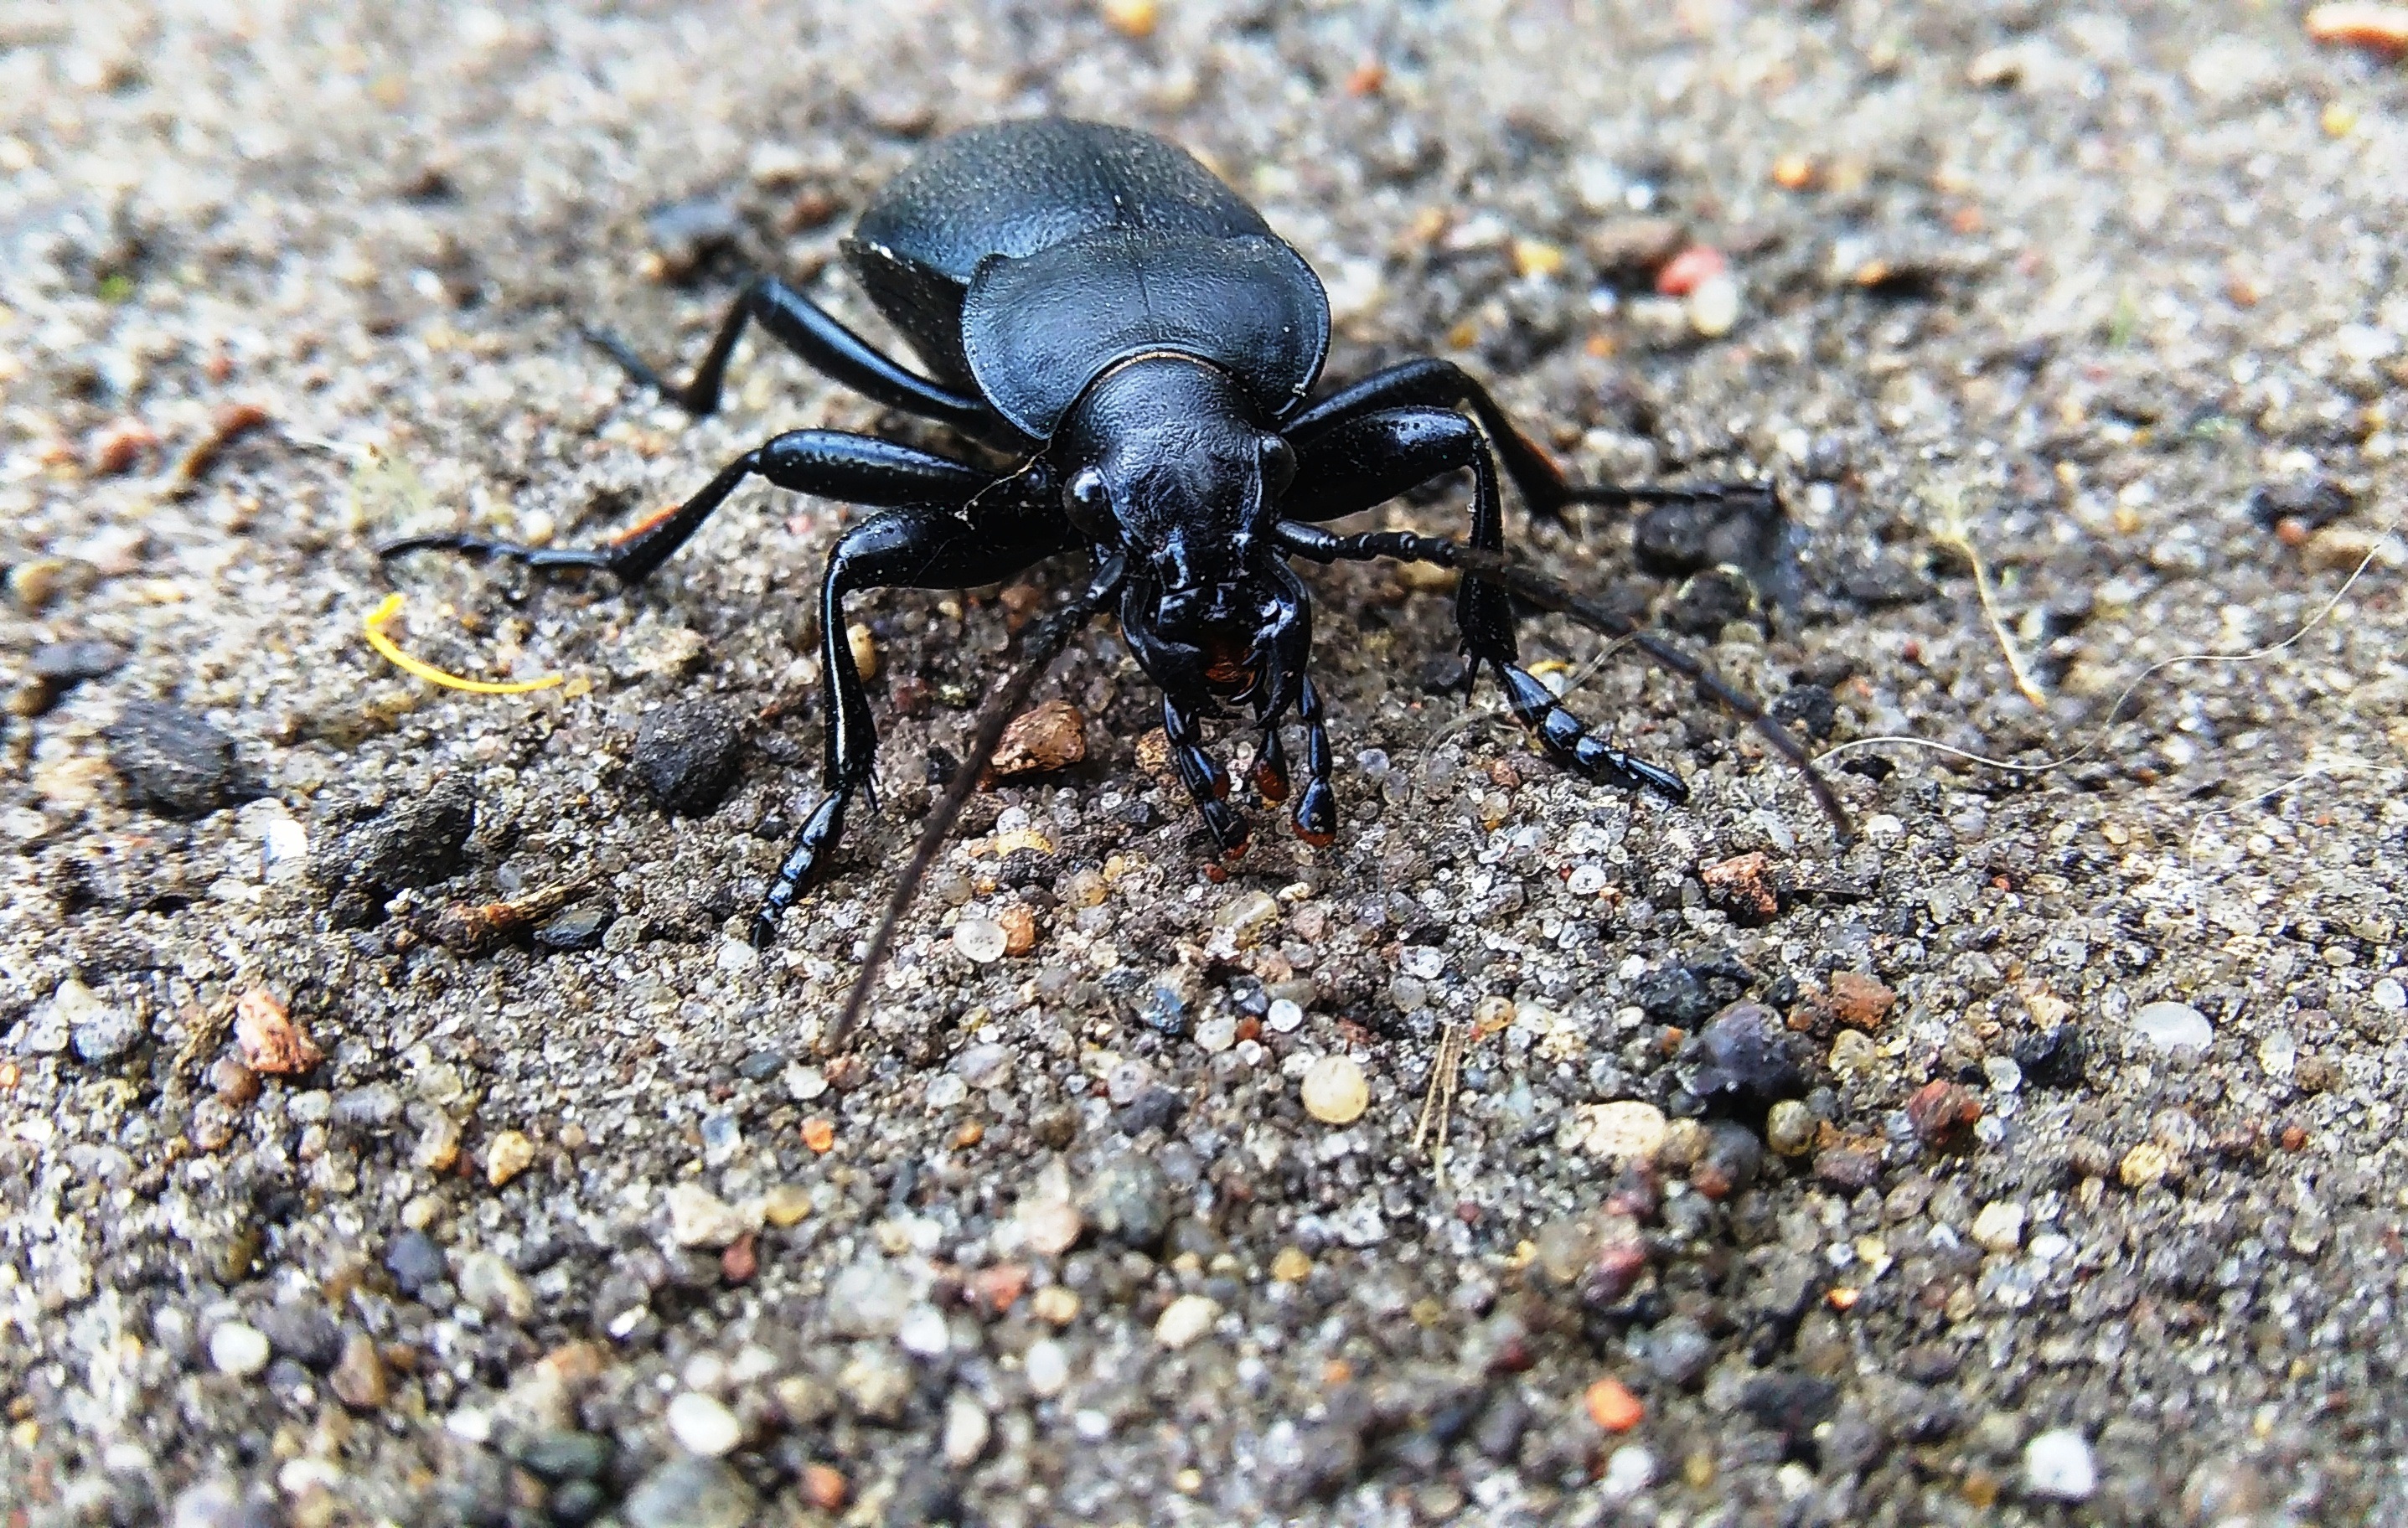
nature, animal, fly, wildlife, insect, macro, small, soil, bug, black, fauna, invertebrate, close up, creature, beetle, macro photography, arthropod, ground beetle, wolf spider, dung beetle, ocypodidae